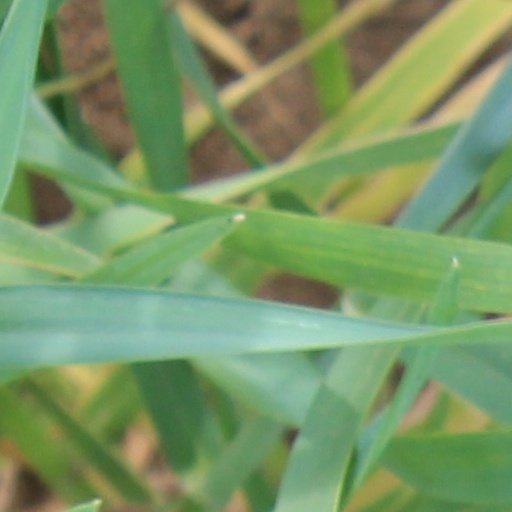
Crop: wheat